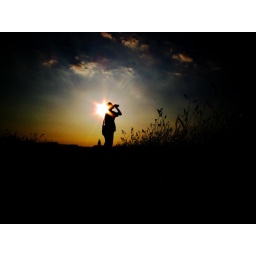
black sky   sunset. Edited by my Dad.